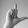
ASL letter: L